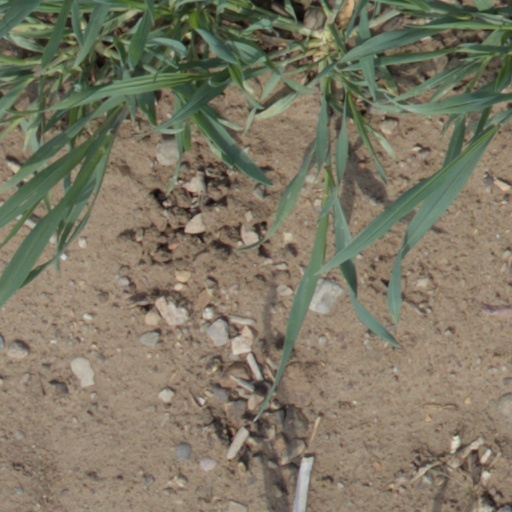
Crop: wheat